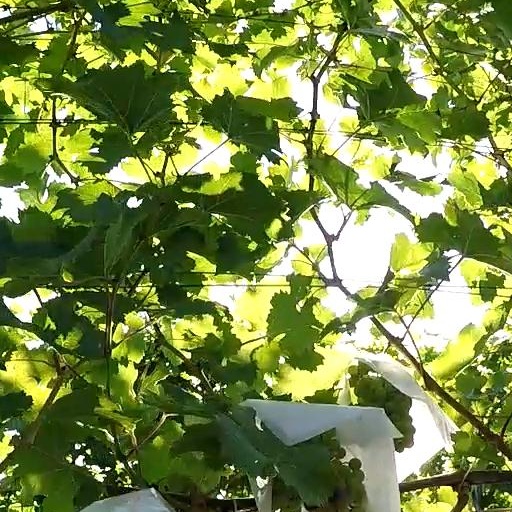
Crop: grape